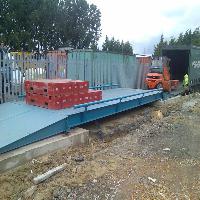
Weather: cloudy or overcast